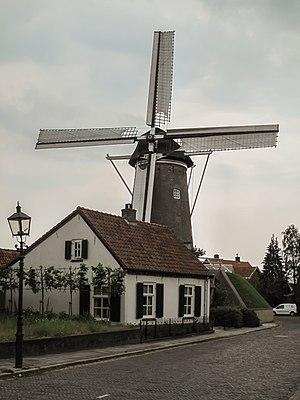
Amerongen est un village situé dans la commune néerlandaise d'Utrechtse Heuvelrug, dans la province d'Utrecht. Le 12 juin 2007, le village comptait 7300 habitànts